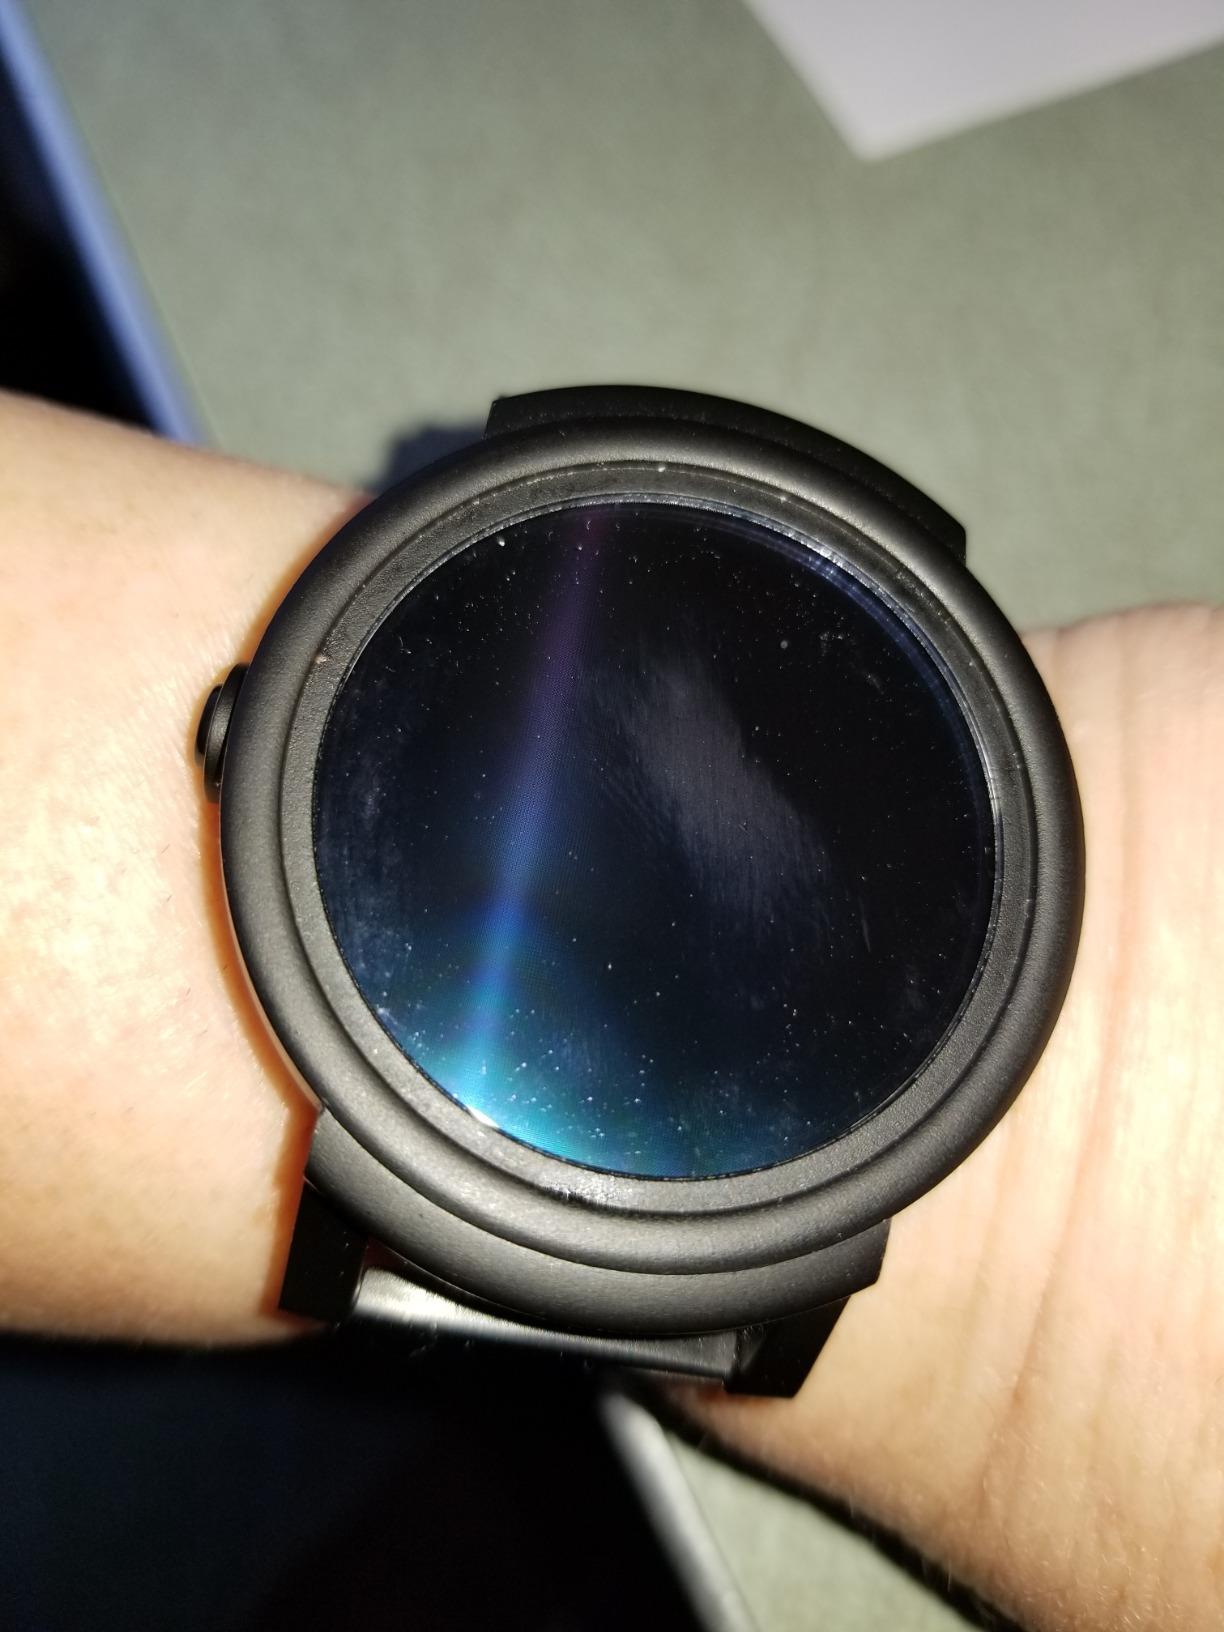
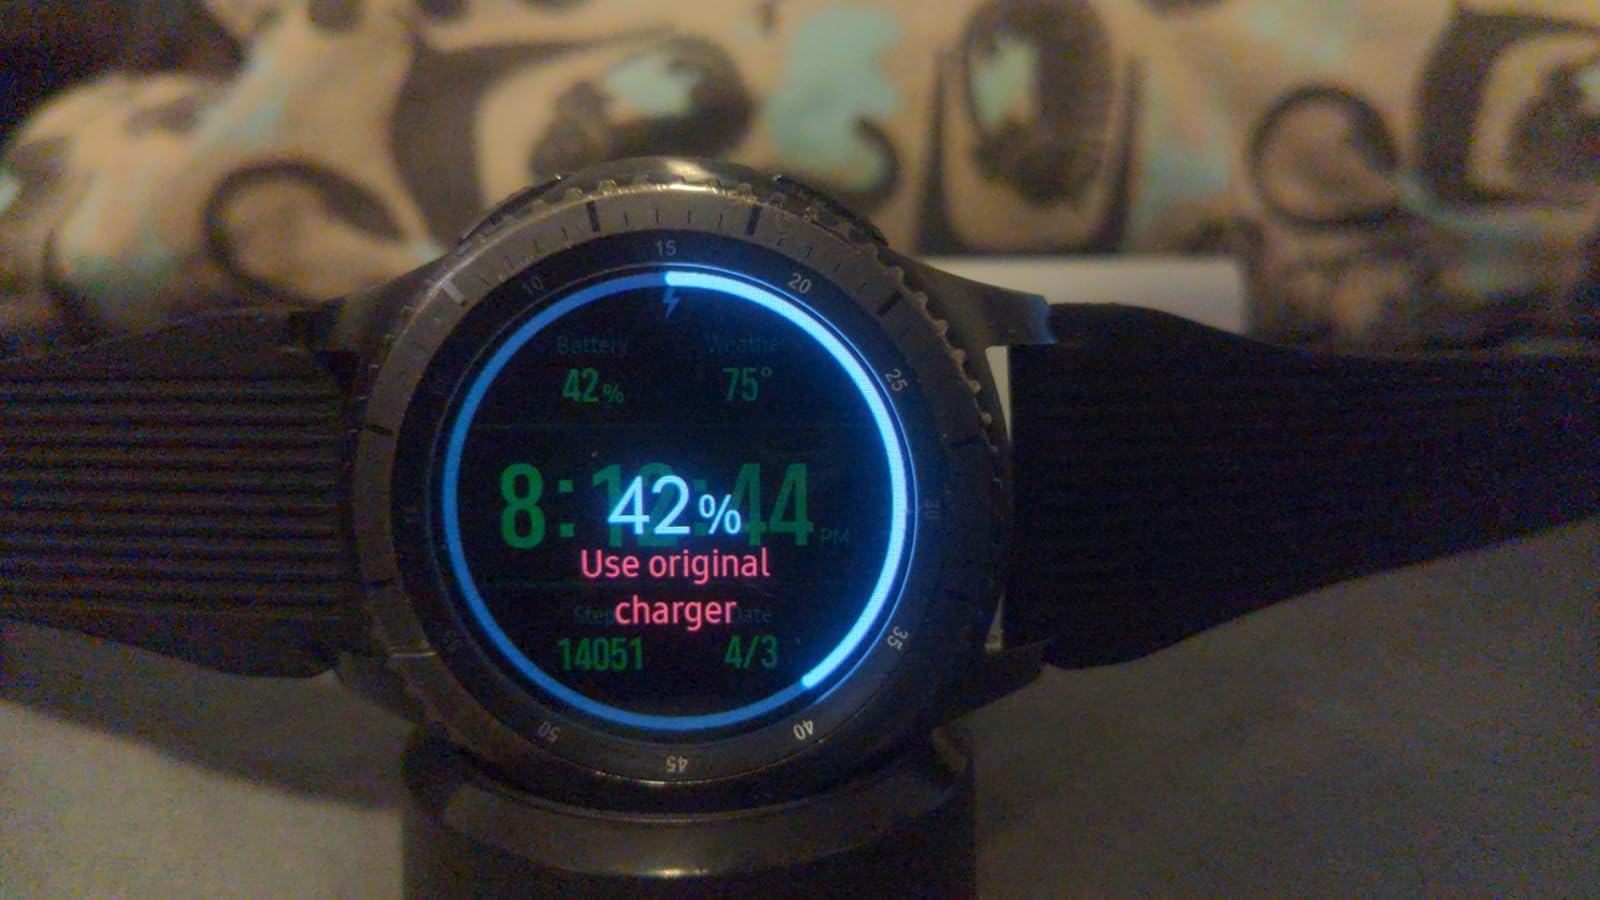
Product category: smartwatch
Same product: no